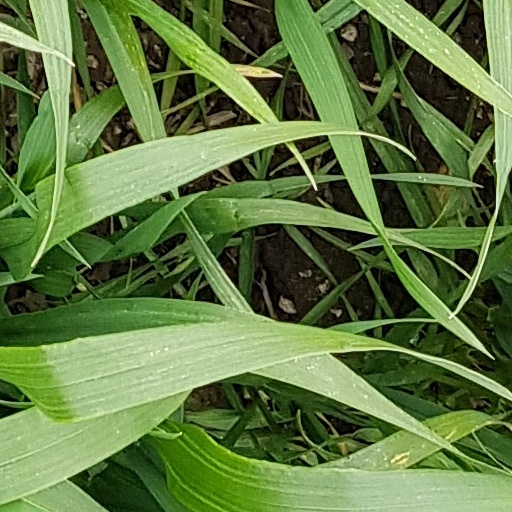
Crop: wheat